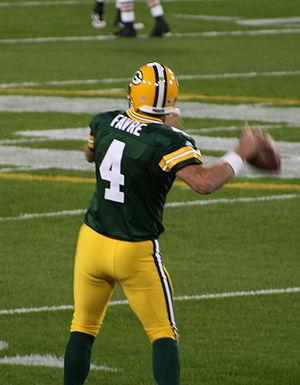
Brett Lorenzo Favre, né le 10 octobre 1969 à Gulfport, est un joueur de football américain qui évoluait au poste de quarterback.